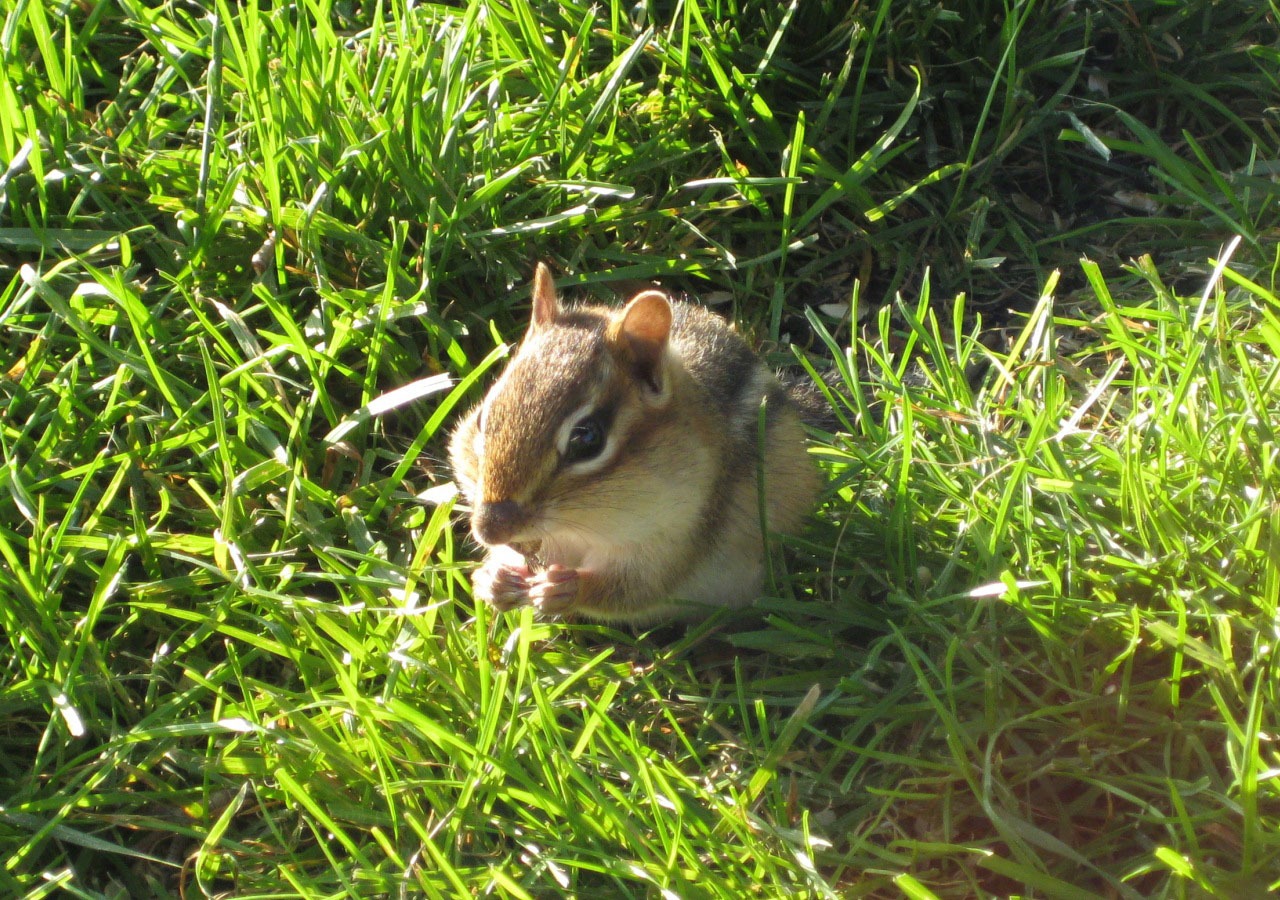
nature, grass, flower, wildlife, mammal, squirrel, rodent, fauna, eating, vertebrate, chipmunk